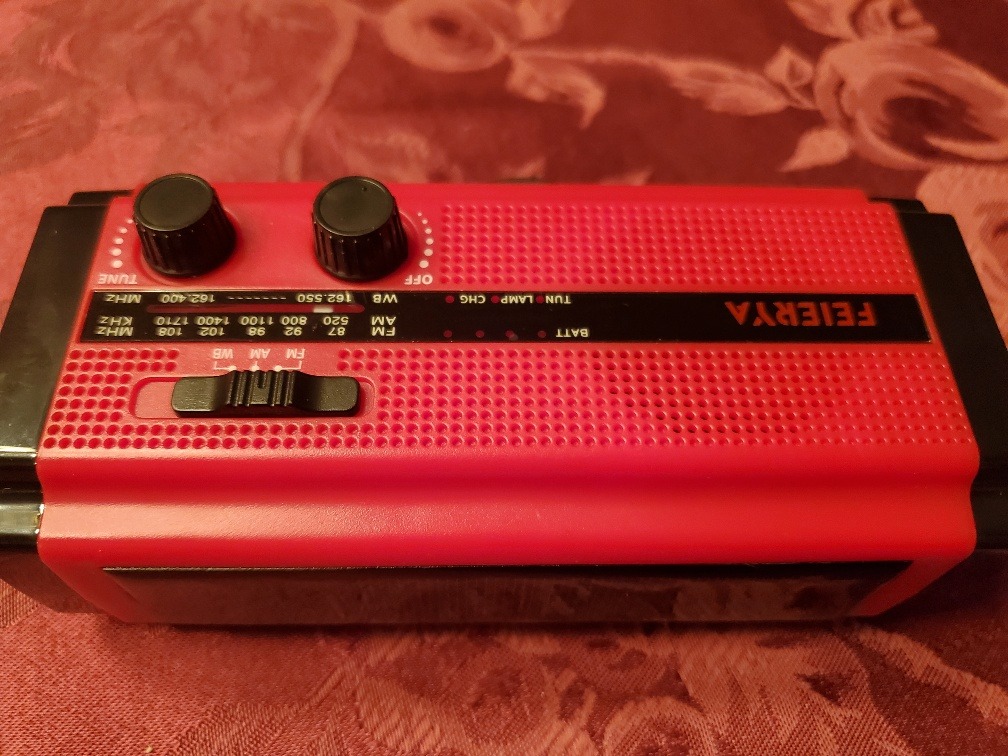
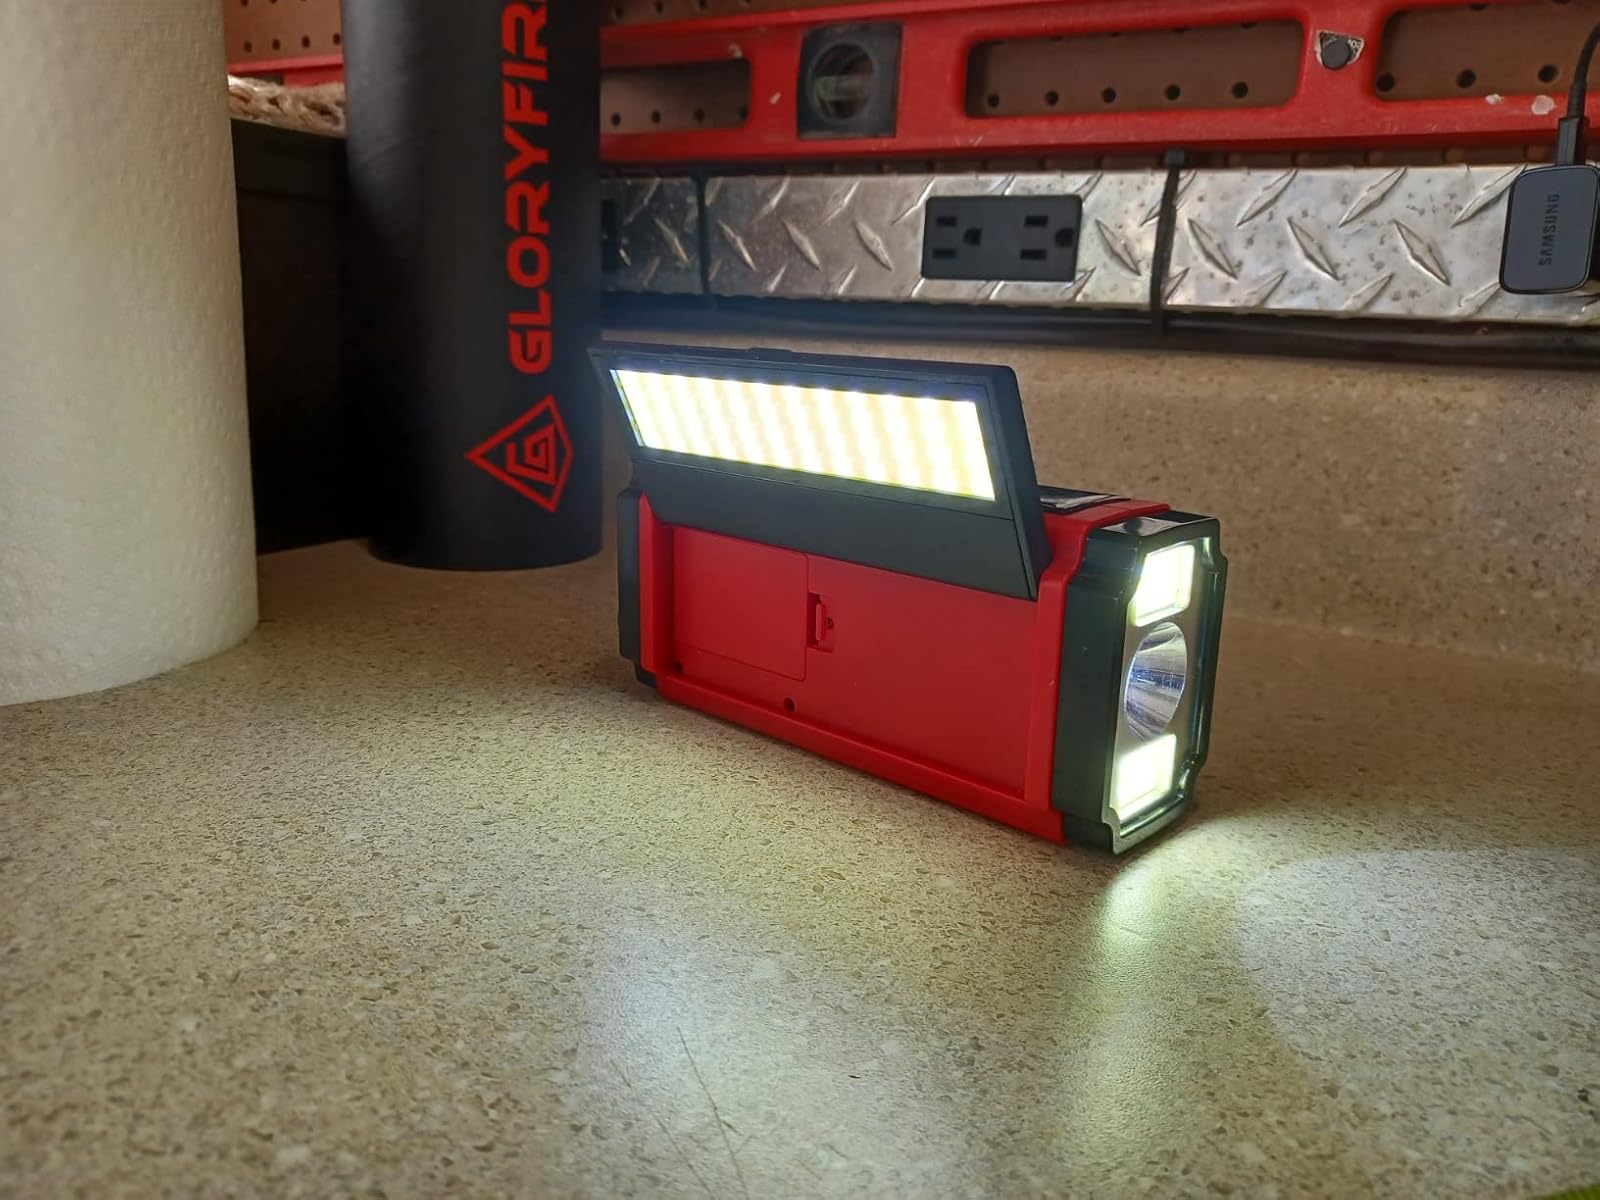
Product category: radio
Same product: yes